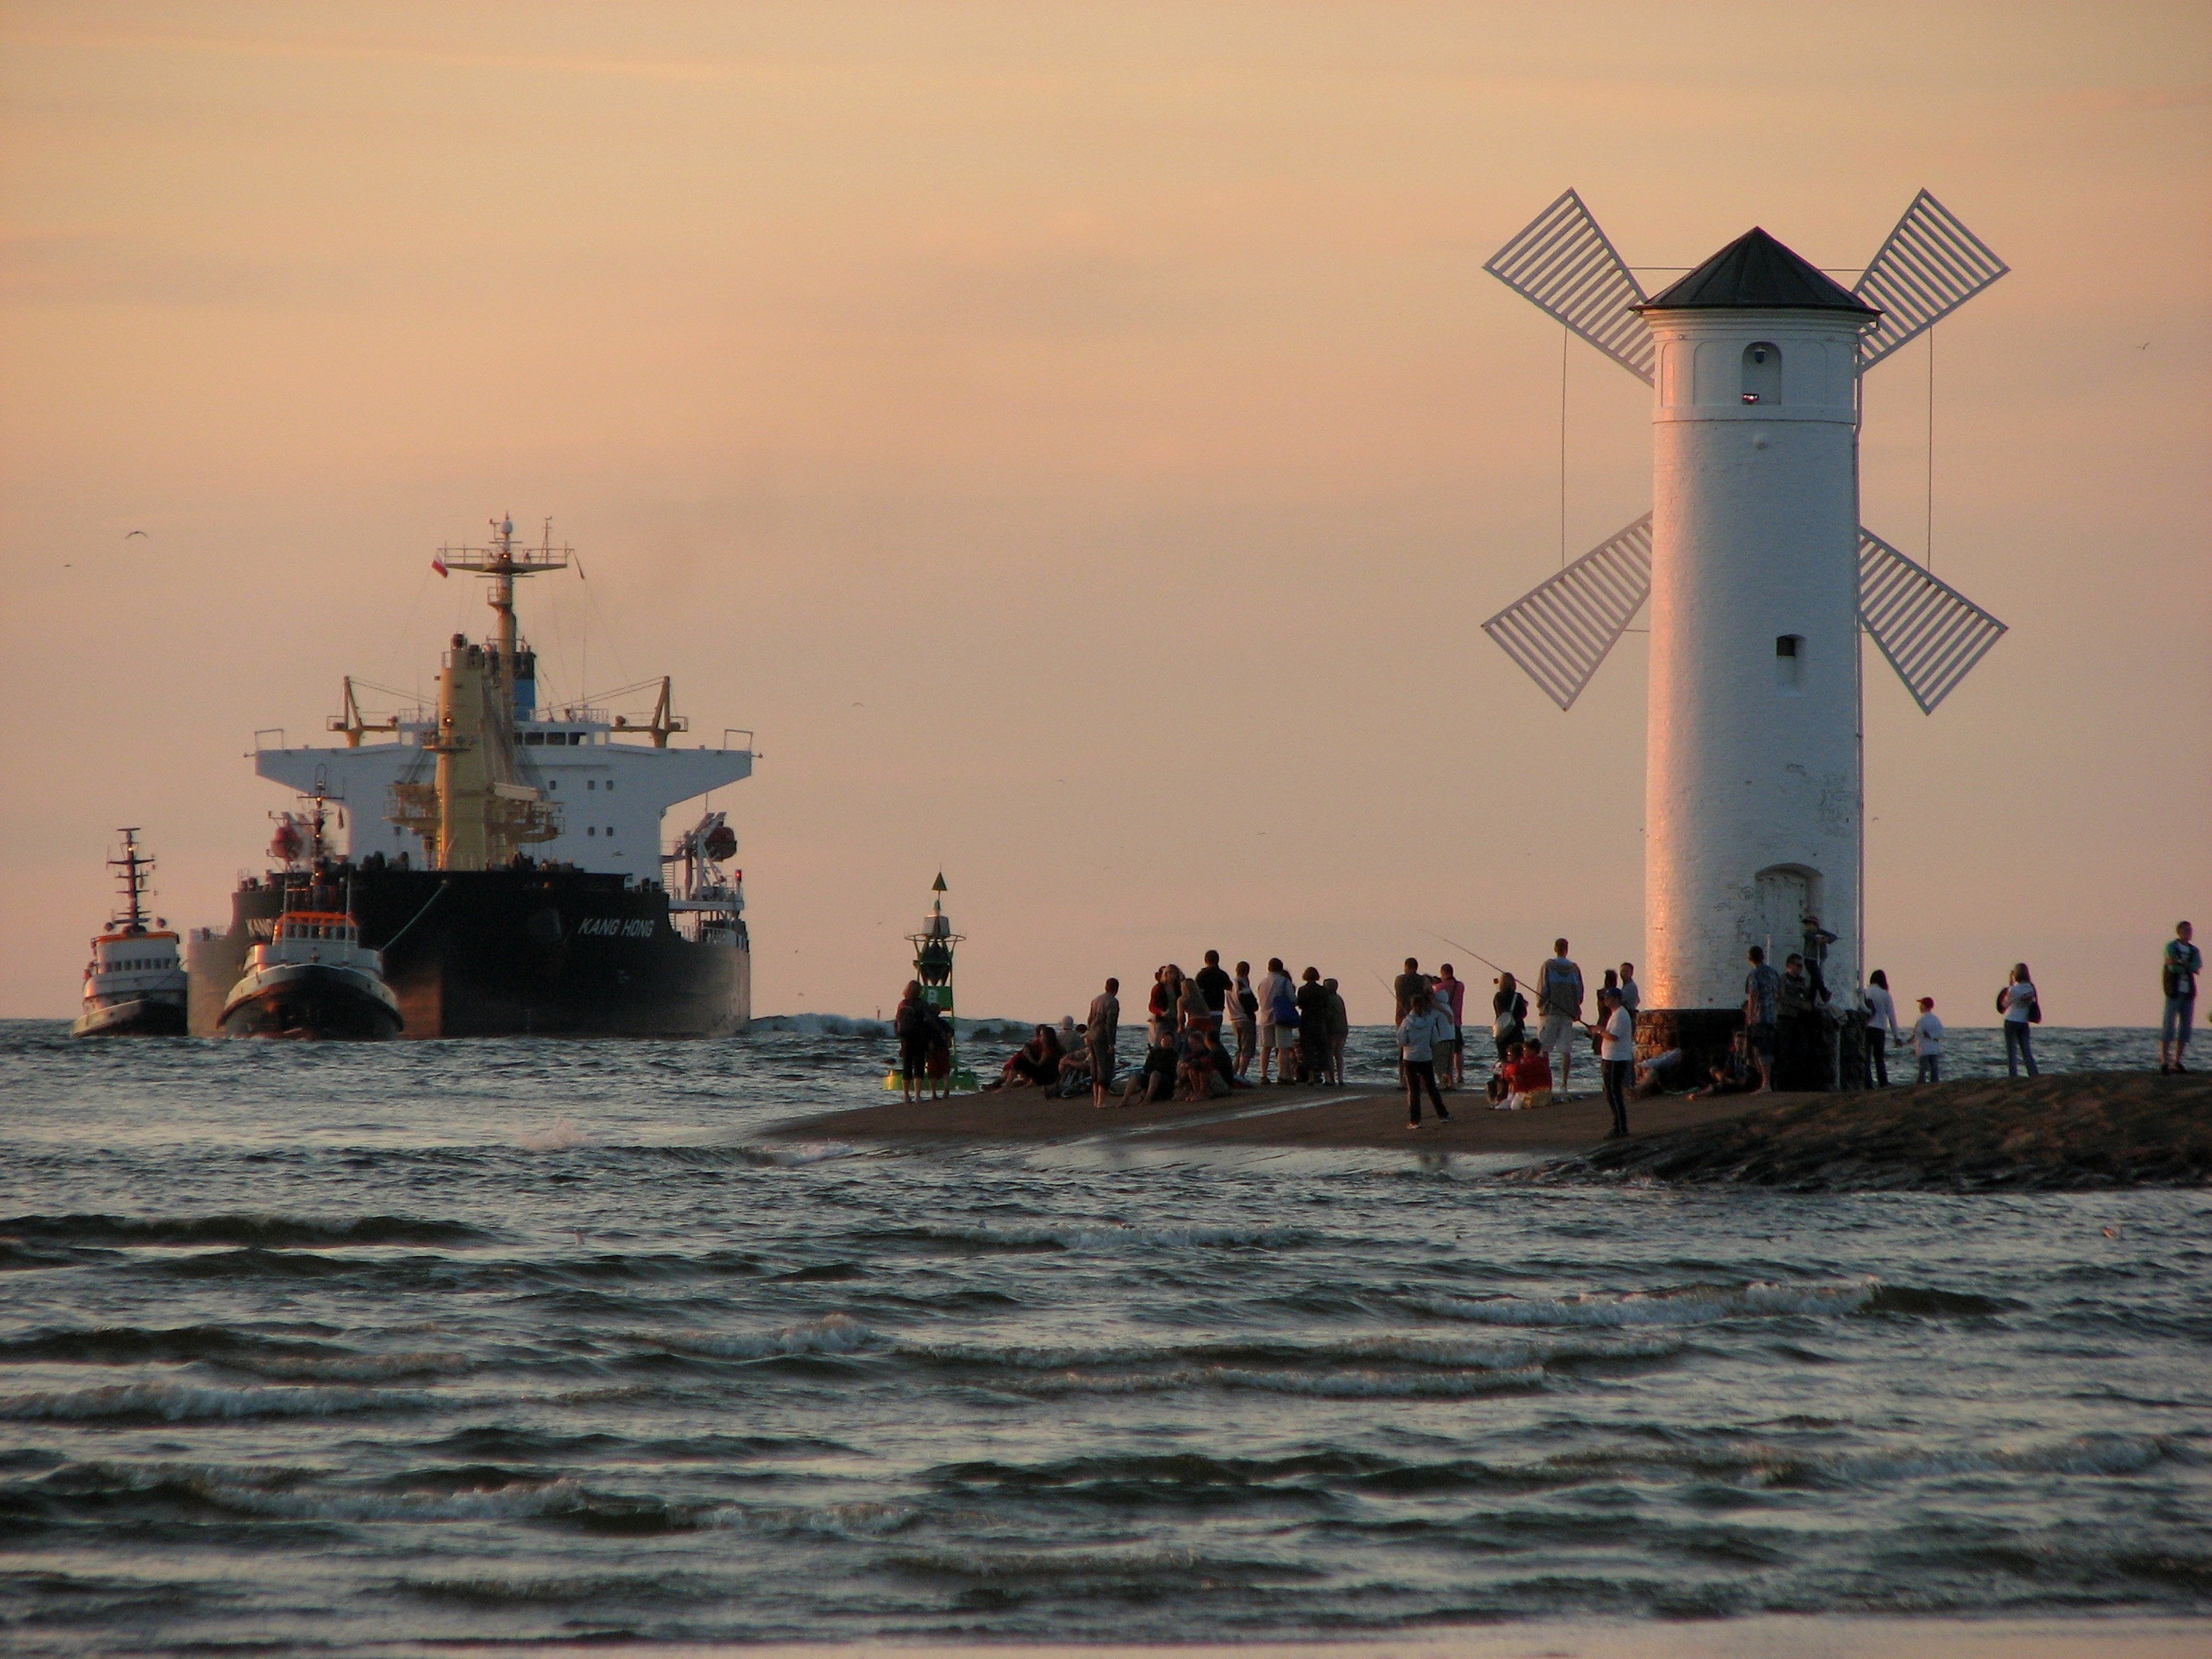
sea, coast, water, ocean, lighthouse, sunset, windmill, ship, vehicle, tower, harbor, the baltic sea, swinoujscie, i got mills, trackers, polish coast